Warren G. Harding

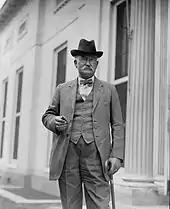
Albert B. Fall, Harding's first Secretary of the Interior, became the first former cabinet member to be sent to prison for crimes committed in office.

Harding went to bed early the evening of July 27, 1923, a few hours after giving the speech at the University of Washington. Later that night, he called for his physician Charles E. Sawyer, complaining of pain in the upper abdomen. Sawyer thought that it was a recurrence of stomach upset, but Dr. Joel T. Boone suspected a heart problem. The press was told Harding had experienced an "acute gastrointestinal attack" and his scheduled weekend in Portland was cancelled. He felt better the next day, as the train rushed to San Francisco, where they arrived the morning of July 29. He insisted on walking from the train to the car, and was then rushed to the Palace Hotel, where he suffered a relapse. Doctors found that not only was his heart causing problems, but also that he had pneumonia, and he was confined to bed rest in his hotel room. Doctors treated him with liquid caffeine and digitalis, and he seemed to improve. Hoover released Harding's foreign policy address advocating membership in the World Court, and the president was pleased that it was favorably received. By the afternoon of August 2, Harding's condition still seemed to be improving and his doctors allowed him to sit up in bed. At around 7:30 that evening, Florence was reading to him "A Calm Review of a Calm Man", a flattering article about him from "The Saturday Evening Post"; she paused and he told her, "That's good. Go on, read some more." Those were to be his last words. She resumed reading when, a few seconds later, Harding twisted convulsively and collapsed back in the bed, gasping. Florence Harding immediately called the doctors into the room, but they were unable to revive him with stimulants. Harding was pronounced dead a few minutes later, at the age of 57. Harding's death was initially attributed to a cerebral hemorrhage, as doctors at the time did not generally understand the symptoms of cardiac arrest. Florence Harding did not consent to have the president autopsied.